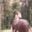
Label: elephant